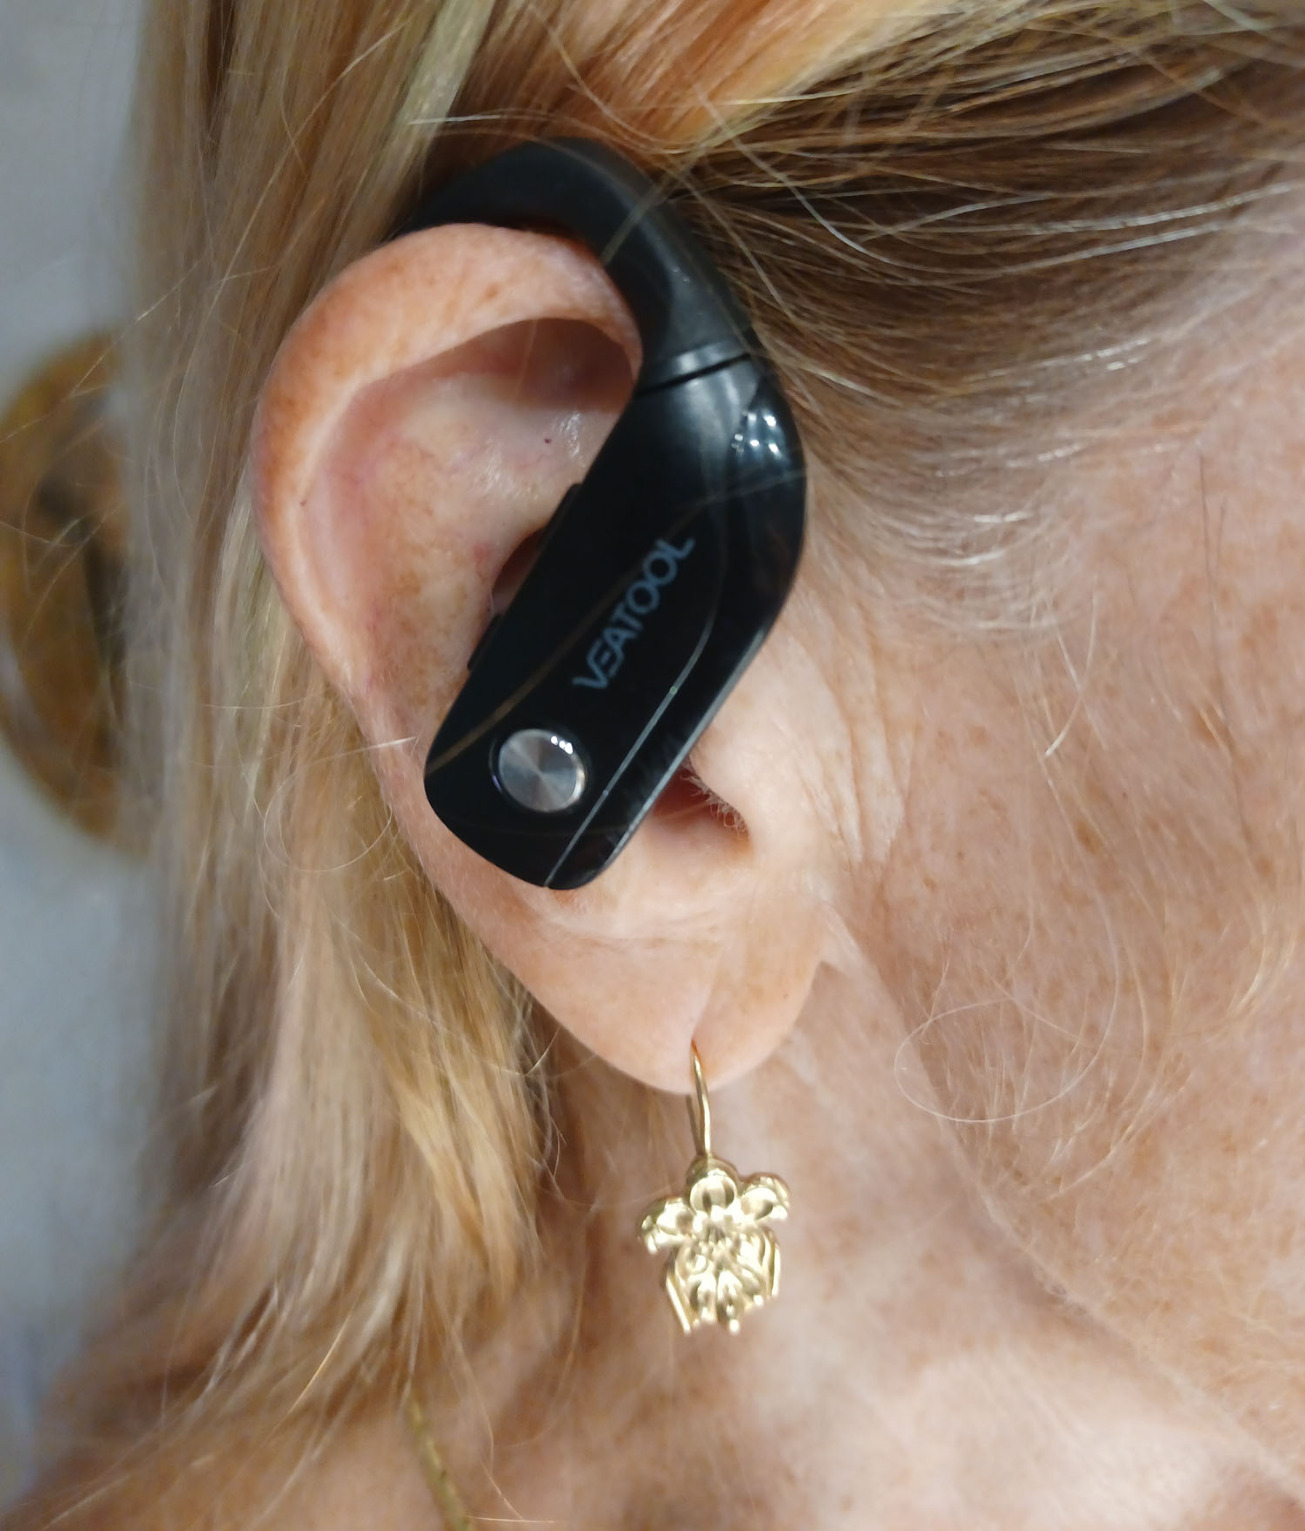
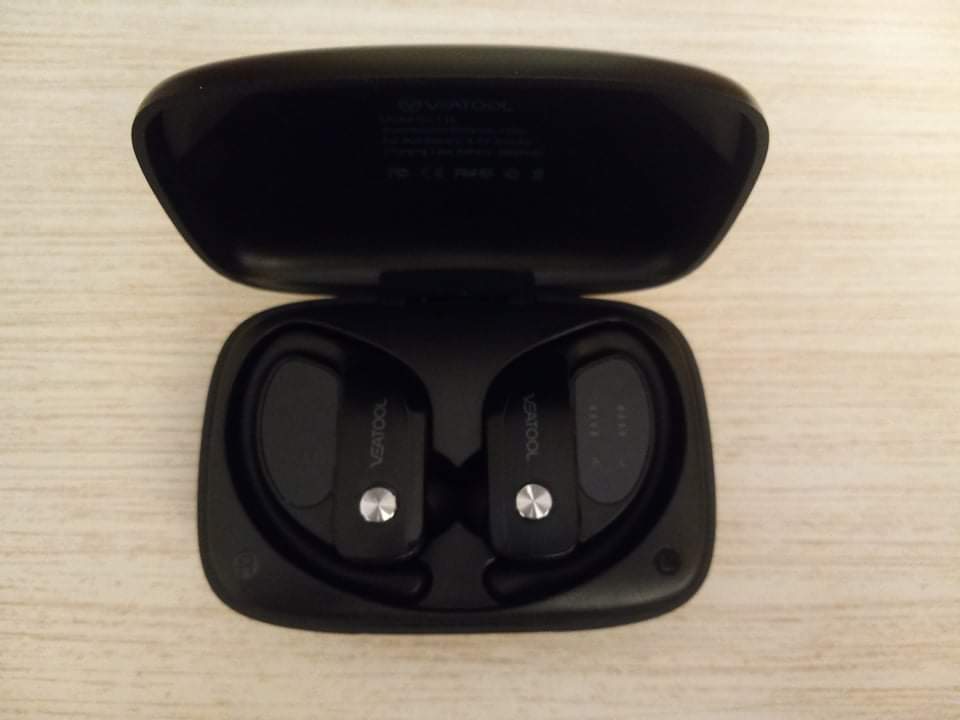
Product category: earbuds
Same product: yes